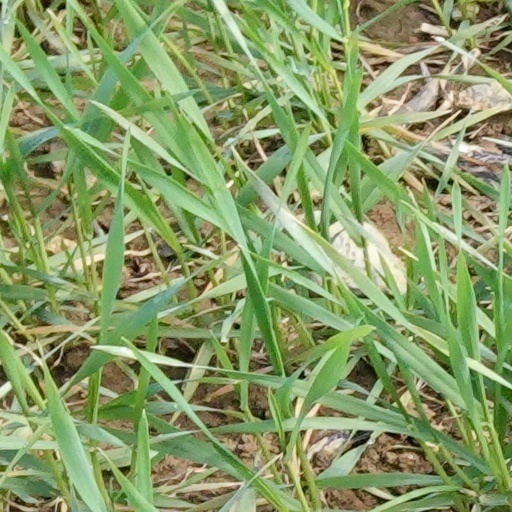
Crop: wheat